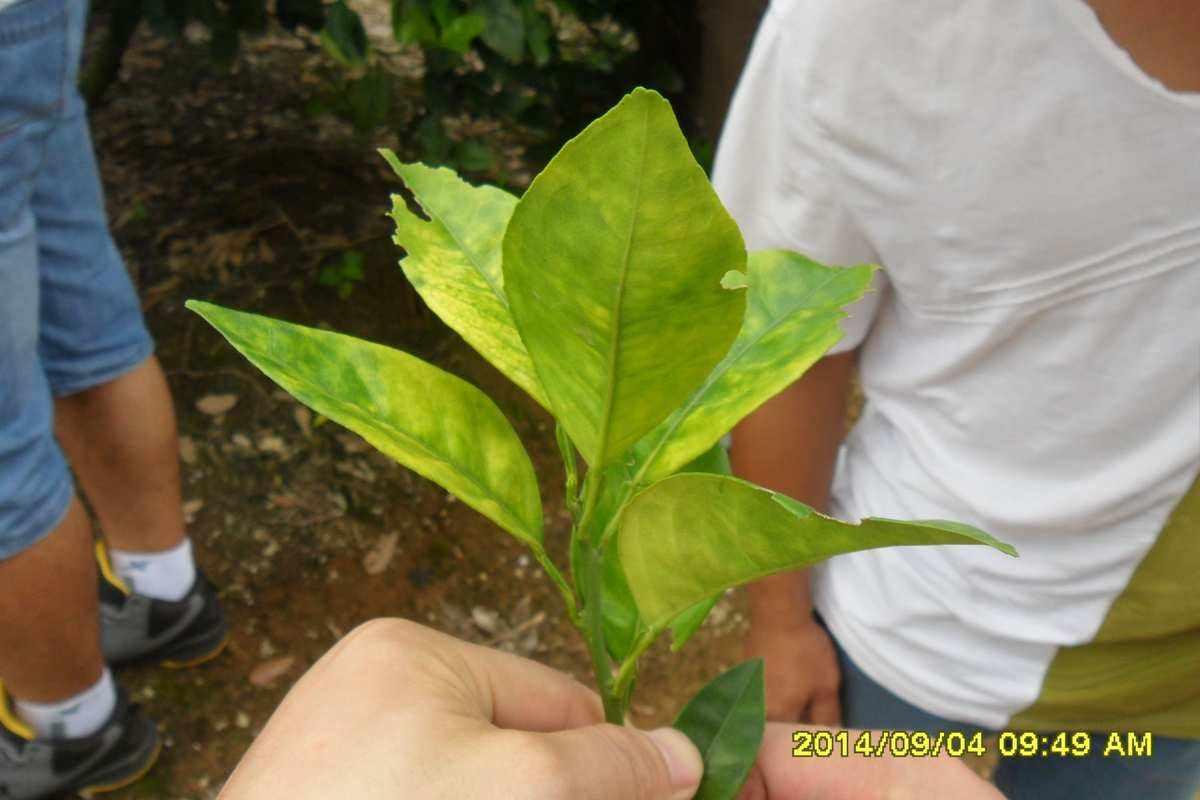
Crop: unknown
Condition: citrus_citrus_greening_disease